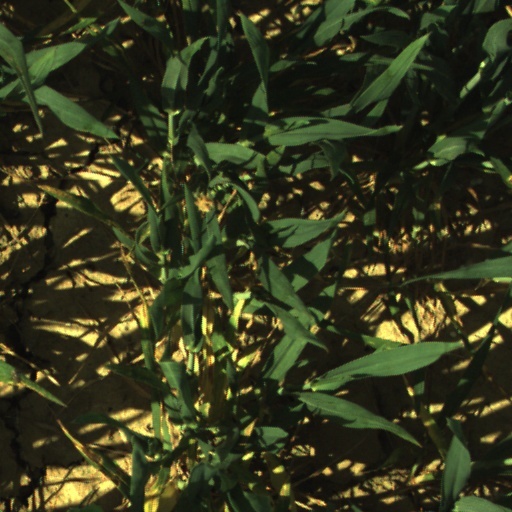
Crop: wheat